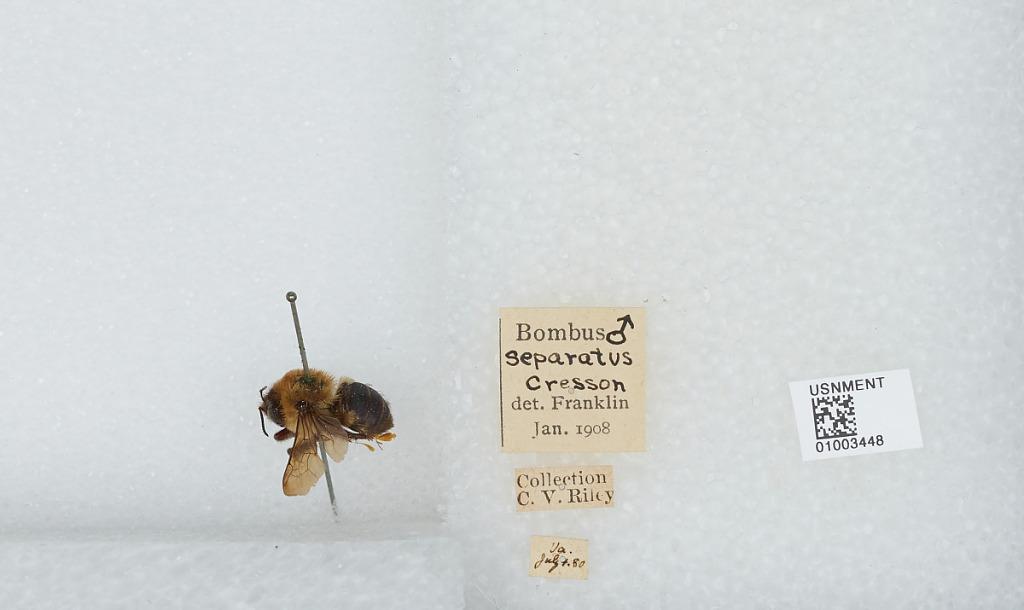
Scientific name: Bombus (Separatobombus) griseocollis (De Geer)
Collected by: C. Riley
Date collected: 1930-7-4
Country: United States
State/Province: Virginia
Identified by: Franklin